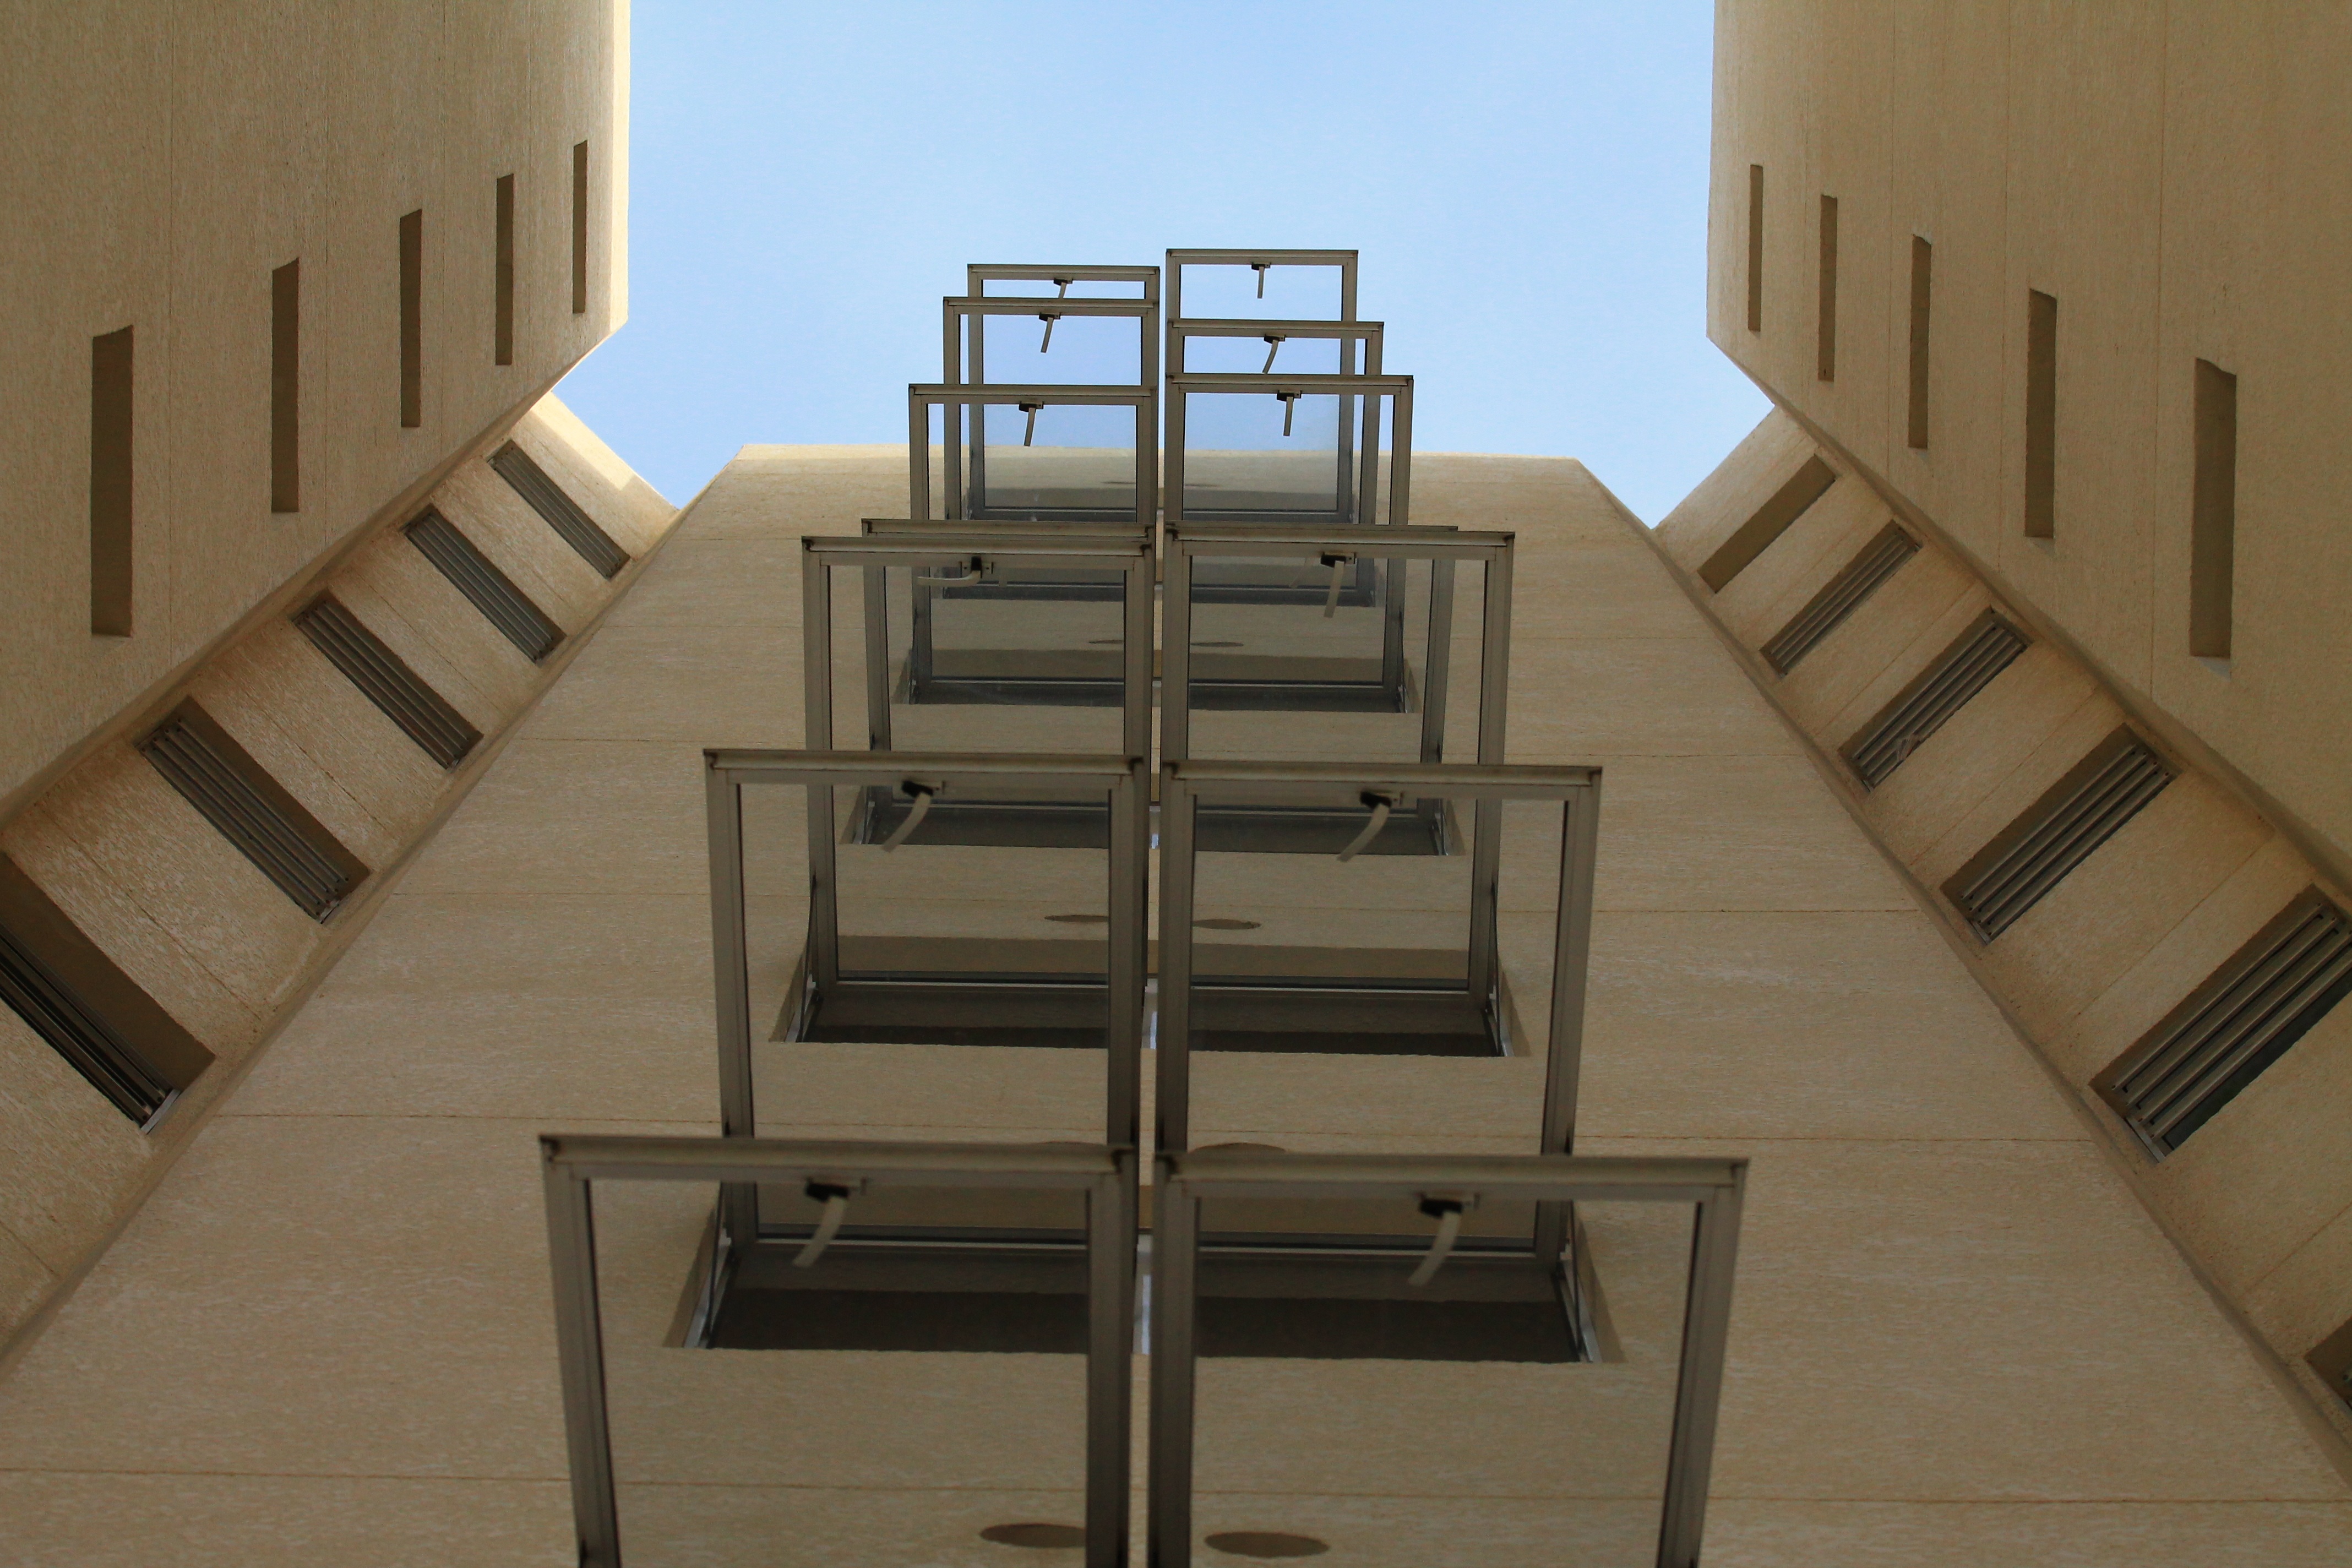
architecture, structure, wood, floor, building, facade, furniture, interior design, modern architecture, handrail, modern building, design, stairs, flooring, daylighting, baluster